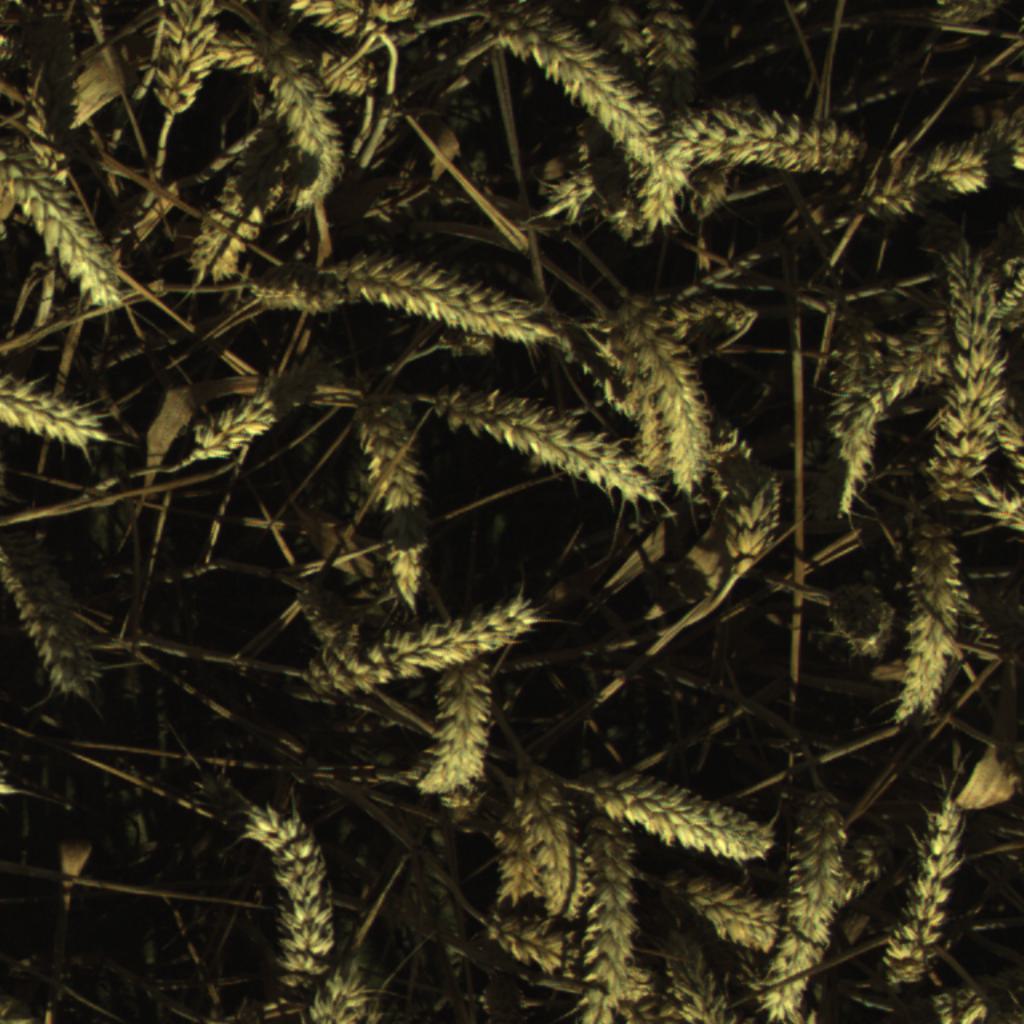
Country: Belgium
Location: Gembloux
Wheat development stage: Ripening